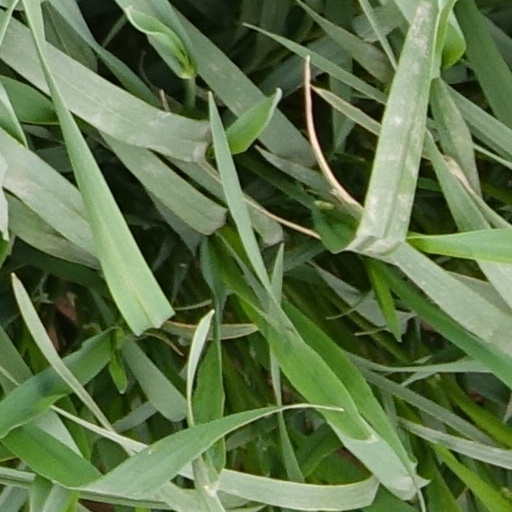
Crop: wheat